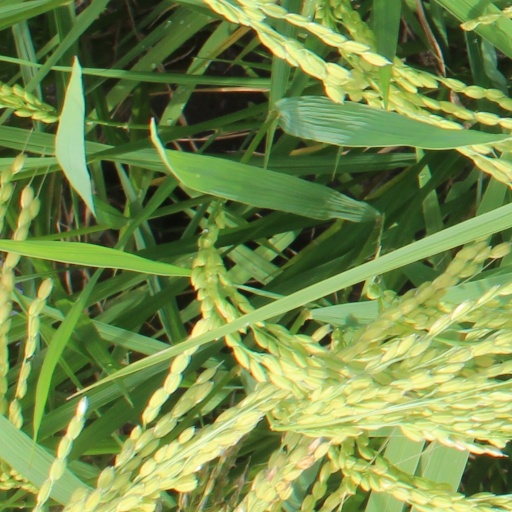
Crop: rice